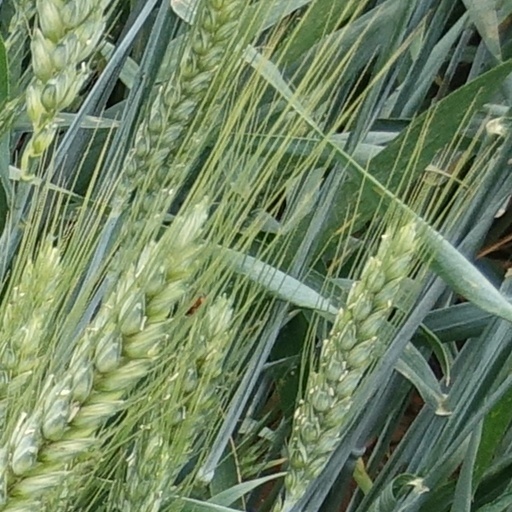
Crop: wheat